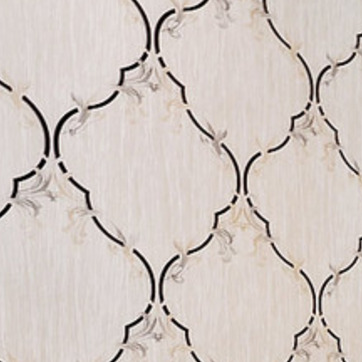
Material: wallpaper